Philadelphia Phillies

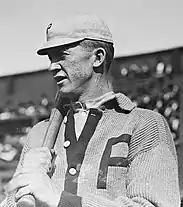

The nickname "Phillies" first appeared in "The Philadelphia Inquirer" on April 3, 1883, in the paper's coverage of an exhibition game by the new National League club and was the team's accepted nickname from the start. This name is one of the longest continually used nicknames in professional sports by a team in the same city.